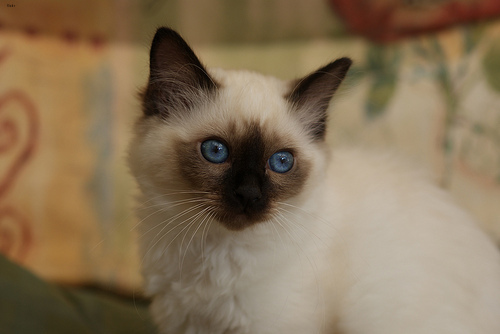
Breed: birman